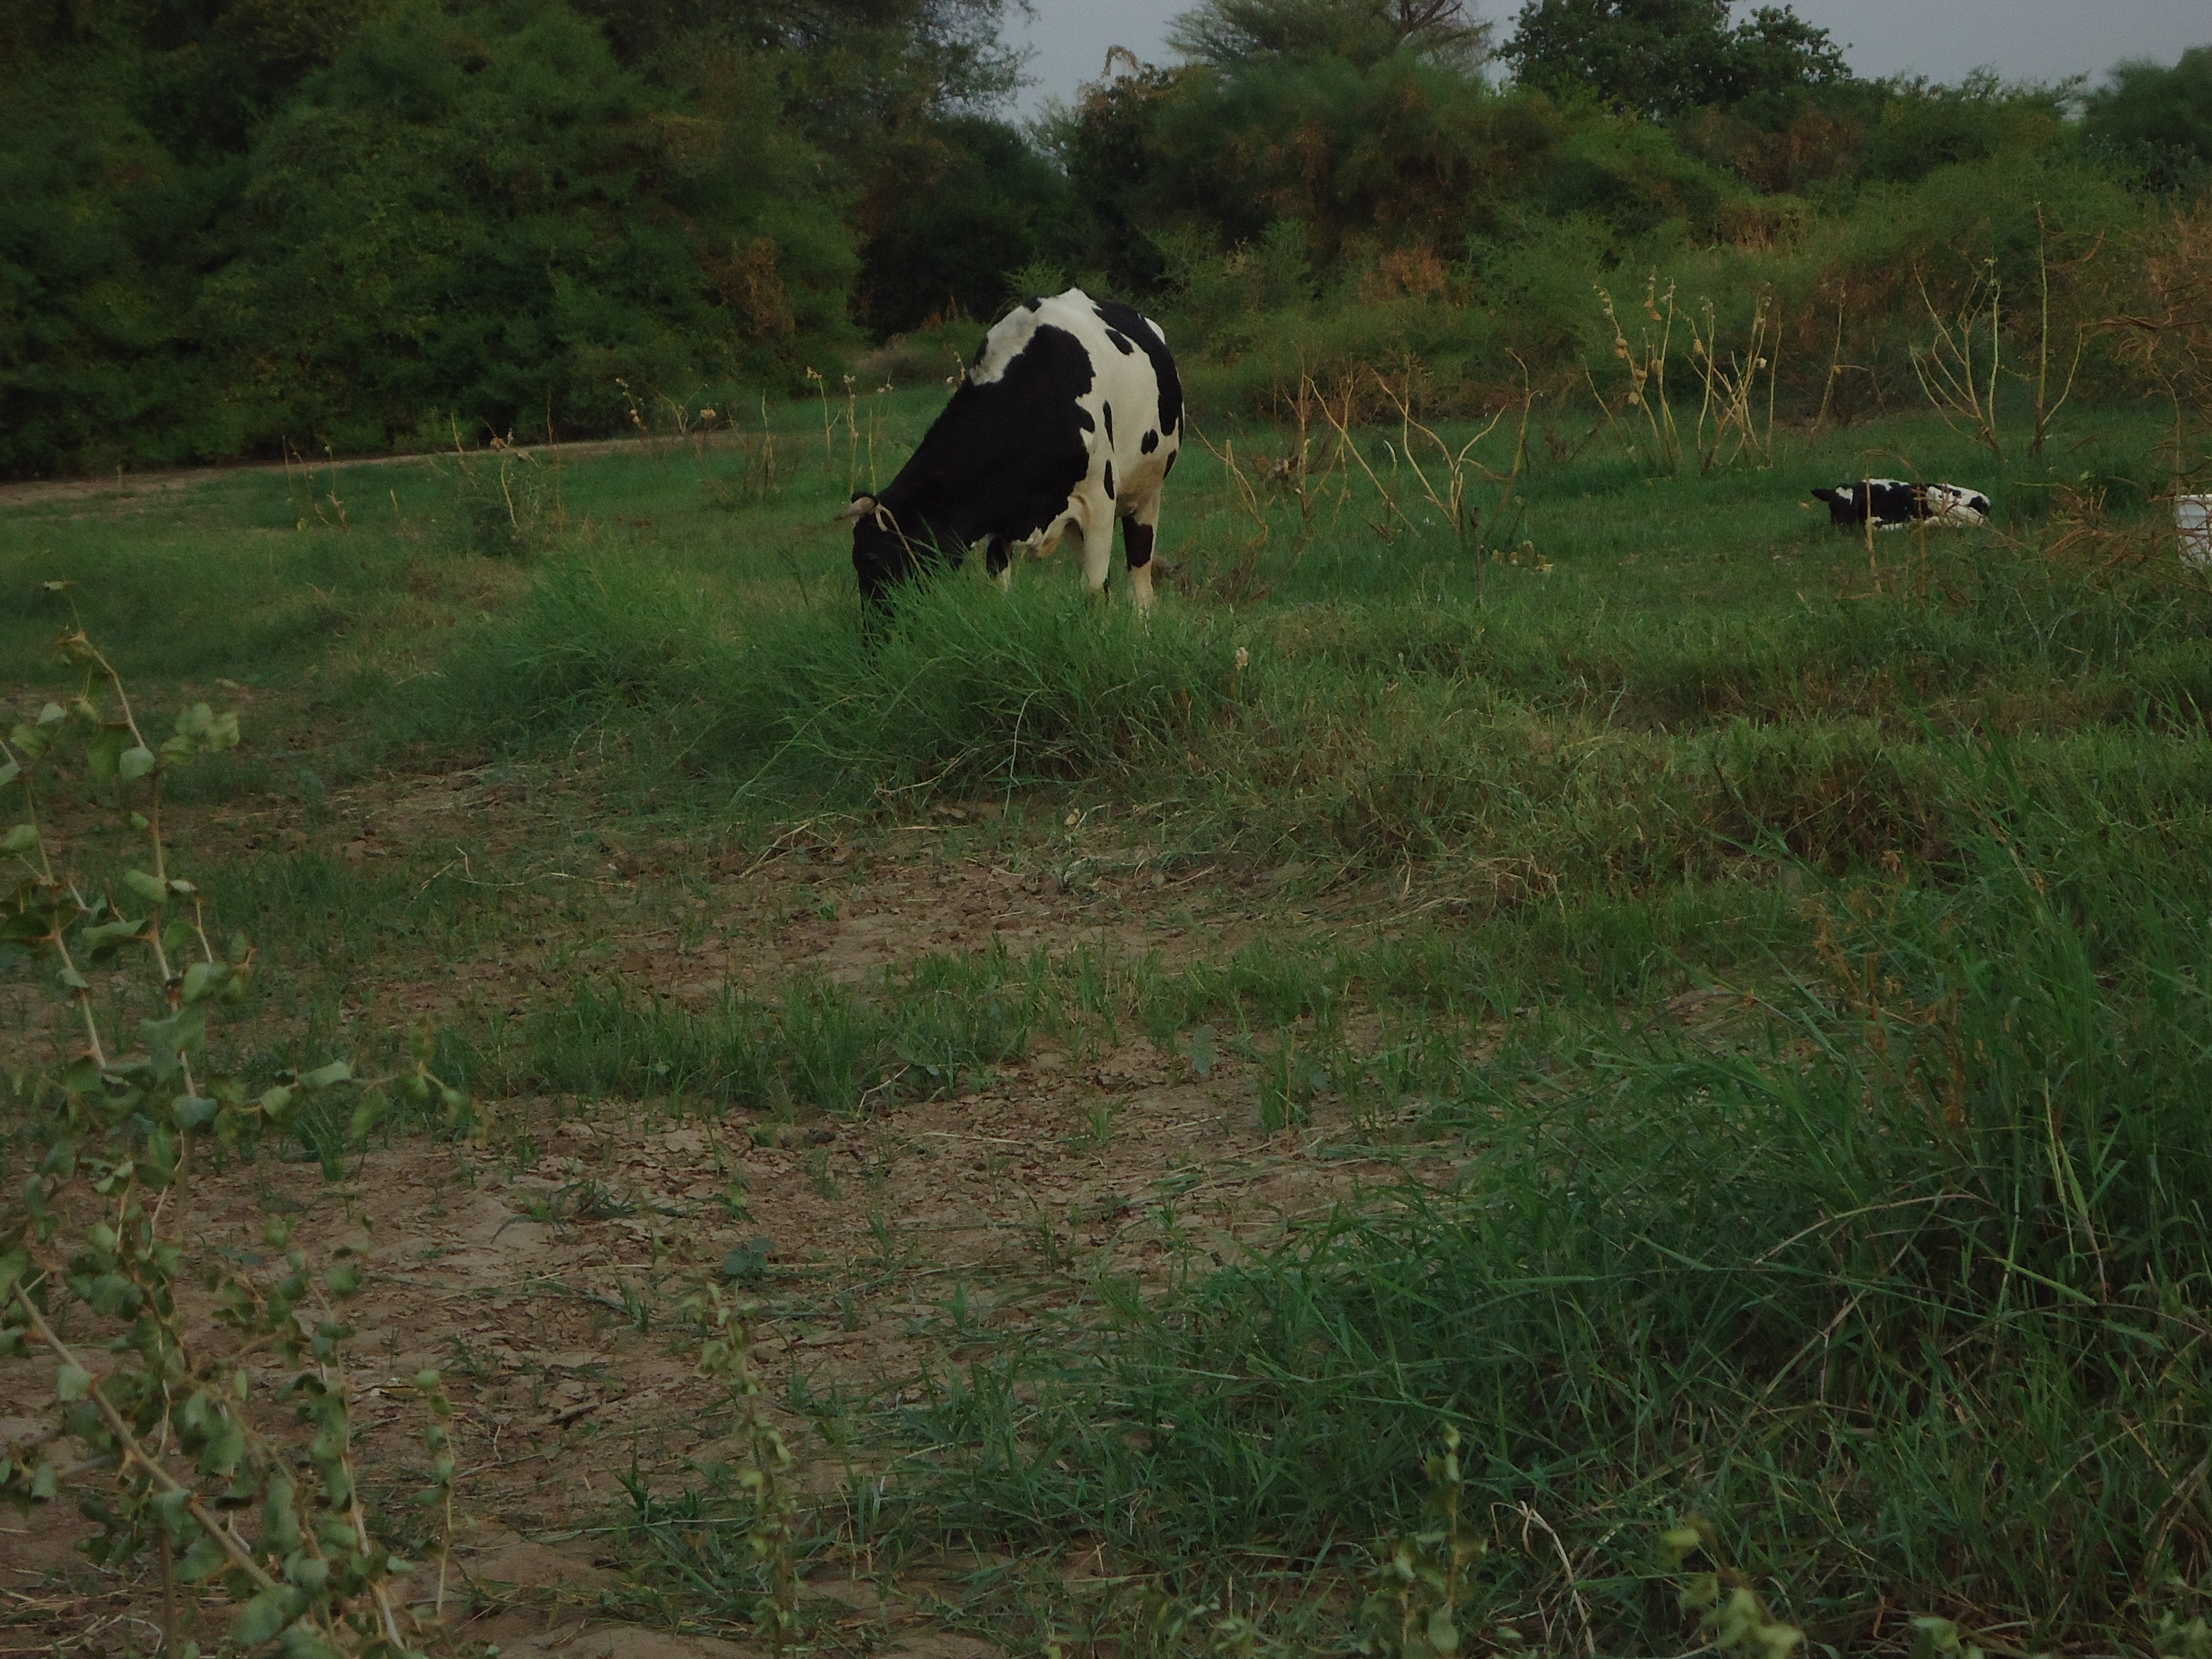
الوصف بالفصحى: شارع رملي في حي سكني بعد هطول الأمطار
الوصف بالعامية السودانية: شارع الحلة بعد المطر، رمل وشجر وبيوت على الجانبين
التصنيف: Rural & Daily Life
التصنيف الفرعي: Post-rain Streets